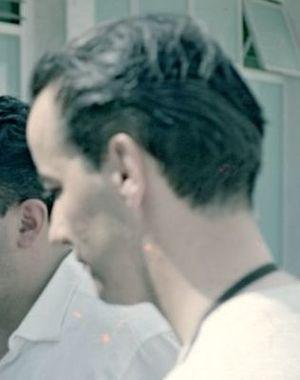
Harry Schell, de son vrai nom Henry O'Reilly Schell, né le 29 juin 1921 à Paris, France, et mort le 13 mai 1960 sur le circuit de Silverstone, Angleterre, est un coureur automobile américain ayant longtemps vécu en France. Il participa à plus de 200 épreuves sportives de Formule 1, Formule 2 ainsi que dans des catégories américaines, il en termina 92 et il monta cinq fois sur le podium. Il fut l'un des premiers pilotes américains à courir en Formule 1 dans les courses européennes.